Constitution Center (Washington, D.C.)

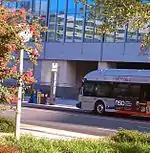
Entrance to the L'Enfant Plaza Metro station on the north side of the newly renovated and renamed Constitution Center

In 2006, Nassif Associates announced a $220 million renovation of the building and renamed it "Constitution Center". SmithGroup was the architectural firm overseeing the redesign, and Davis Construction oversaw the construction.